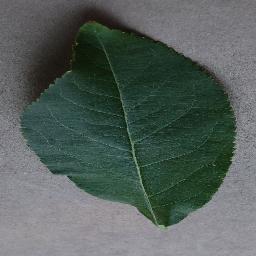
Label: Apple___healthy